Epítome de la conquista del Nuevo Reino de Granada

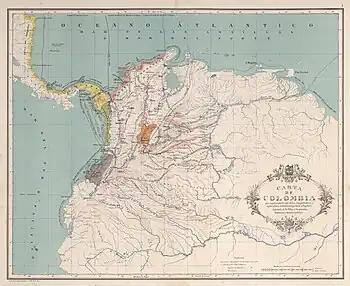
The last part of "Epítome" describes the establishment of the New Kingdom of Granada, here shown in , with the three cities Bogotá, Tunja and Vélez

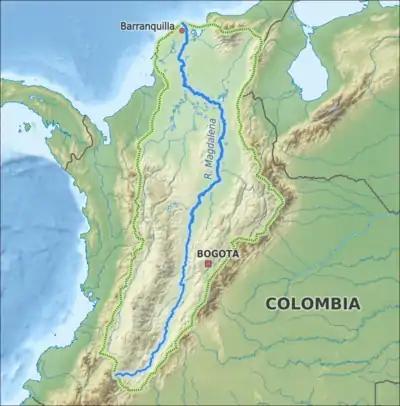
The Magdalena River is the main fluvial artery of Andean Colombia and formed part of the route south into the Muisca Confederation in 1536-37 and all of the journey for Gonzalo Jiménez de Quesada returning to the coast for his voyage back to Spain

The period of conquest of the New Kingdom of Granada is reported in "Epítome" to have taken most of 1538. This period resulted in the creation of three main cities; the province of Bogotá in the city of "Santa Fee", the province of Tunja in the city with the same name and the later founded city of Vélez, where the conquistadors entered afterwards. The conquest is said to have been completed in the year 1539, when Gonzalo Jiménez de Quesada ("El Licenciado") returned to Spain to report to the King and claim his rewards. "Epítome" describes that Gonzalo Jiménez de Quesada left the reign of the New Kingdom in the hands of his brother, Hernán Pérez de Quesada, and traveled along the Magdalena River ("Río Grande") using brigs to not have to cross the strenuous Sierras del Opón again, the way he reached Bogotá.